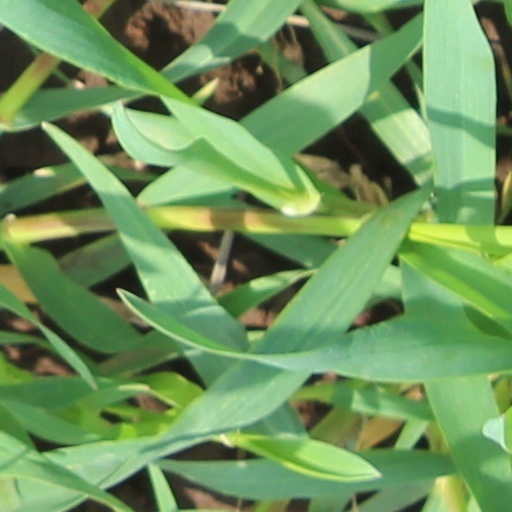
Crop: wheat